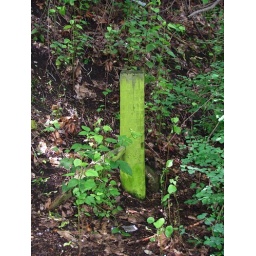
Taken on The Water of Leith walkway, I like the striking green of the fence post off-set against the greens of the foliage